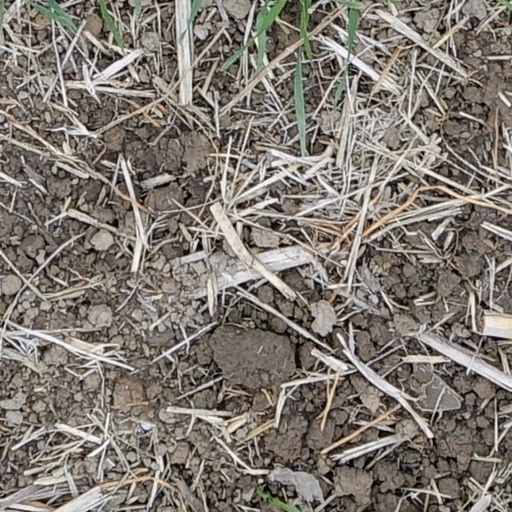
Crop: wheat